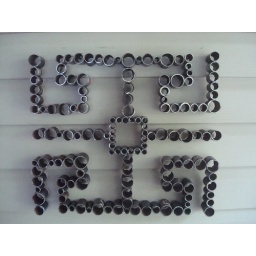
inspired by a buddhist pictograph. Made of deconstructed mountain bike frames